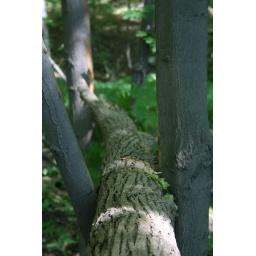
trees never hit the ground when they fall in ohio